Ashley M. Jones

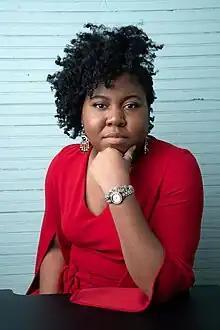
Ashley M Jones at the 2019 Winter Symposium hosted by Southern Foodways Alliance

Ashley Michelle Jones (born 1990) is an American poet and activist. She is the first Black Poet Laureate of Alabama (2022–2026) and the youngest person to hold this position. She is the Associate Director of the University Honors Program at UAB and a Core faculty member at Converse University's MFA Program. Her poetry explores the impact the Deep South has on Black individuals and aspires to expose Black stories that were left behind due to Alabama's historical enslavement of Black men and women. She is the author of three books: "Magic City Gospel", "dark//thing", and "Reparations Now!."